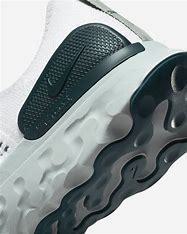
Brand: Nike
Model: React Phantom Run Flyknit 2